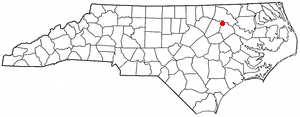
La ville américaine de Whitakers est située dans les comtés d’Edgecombe et Nash, dans l’État de Caroline du Nord. Elle comptait 458 habitants lors du recensement de 2010.